Royal Hungarian Army

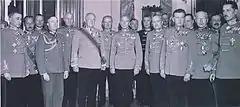
Archduke Joseph August and the General Staff of the Royal Hungarian Army in 1944.

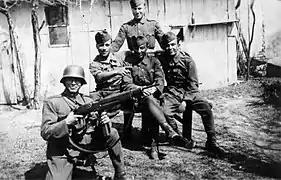
Hungarian soldiers in the Carpathian Mountains in 1944.

After the Hungarian government of Miklós Kállay had entered into negotiations with the Western Powers in summer 1943 over a separate peace agreement, Germano-Hungarian relations noticeably worsened. Hungary's refusal to provide troops for the occupation of the Balkans, as well as her demands, to pull occupation troops out of Ukraine and Belarus to defend the homeland, were viewed with suspicion by the Germans. In March 1944 the "Wehrmacht" occupied large parts of Hungary in Operation Margarethe in order to prevent her from leaving the Axis alliance. The largely demobilised Hungarian army offered no resistance. The newly elected government under Döme Sztójay declared itself ready to support the Germans with new deployments of troops.